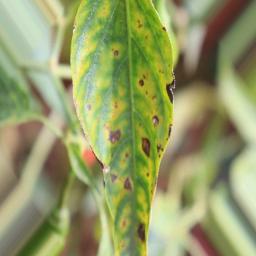
Label: nutritional